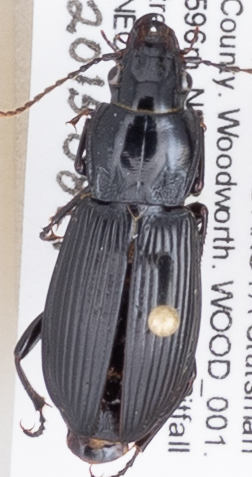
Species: Pterostichus melanarius melanarius
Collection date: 2015-08-19
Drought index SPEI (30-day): -1.204
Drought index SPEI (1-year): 0.018
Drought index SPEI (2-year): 0.63